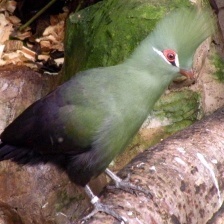
Species: GUINEA TURACO
Scientific name: TAURACO PERSA